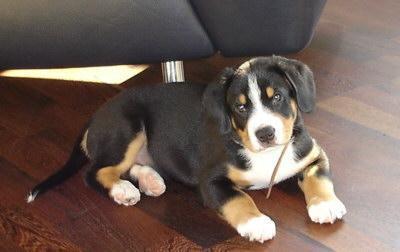
EntleBucher